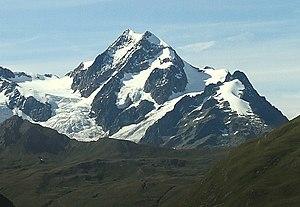
L’aiguille de Tré-la-Tête est un sommet du sud du massif du Mont-Blanc, formé de quatre cimes réparties entre l'Italie et la France, qui culmine à 3 930 m à l'aiguille Centrale Sud-Est située côté italien.